1975 Cricket World Cup

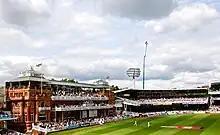
The final of the tournament was played at Lord's in London.

Six grounds were used to host matches during the tournament. The announcement of venues began on 26 July 1973 when the ICC announced that the tournament would be played, with Lord's as the venue for the final. The remaining venues were announced on 5 November 1974, with the scheduling for the tournament announced alongside that for the five county cricket tournaments that would take place during the 1975 season.